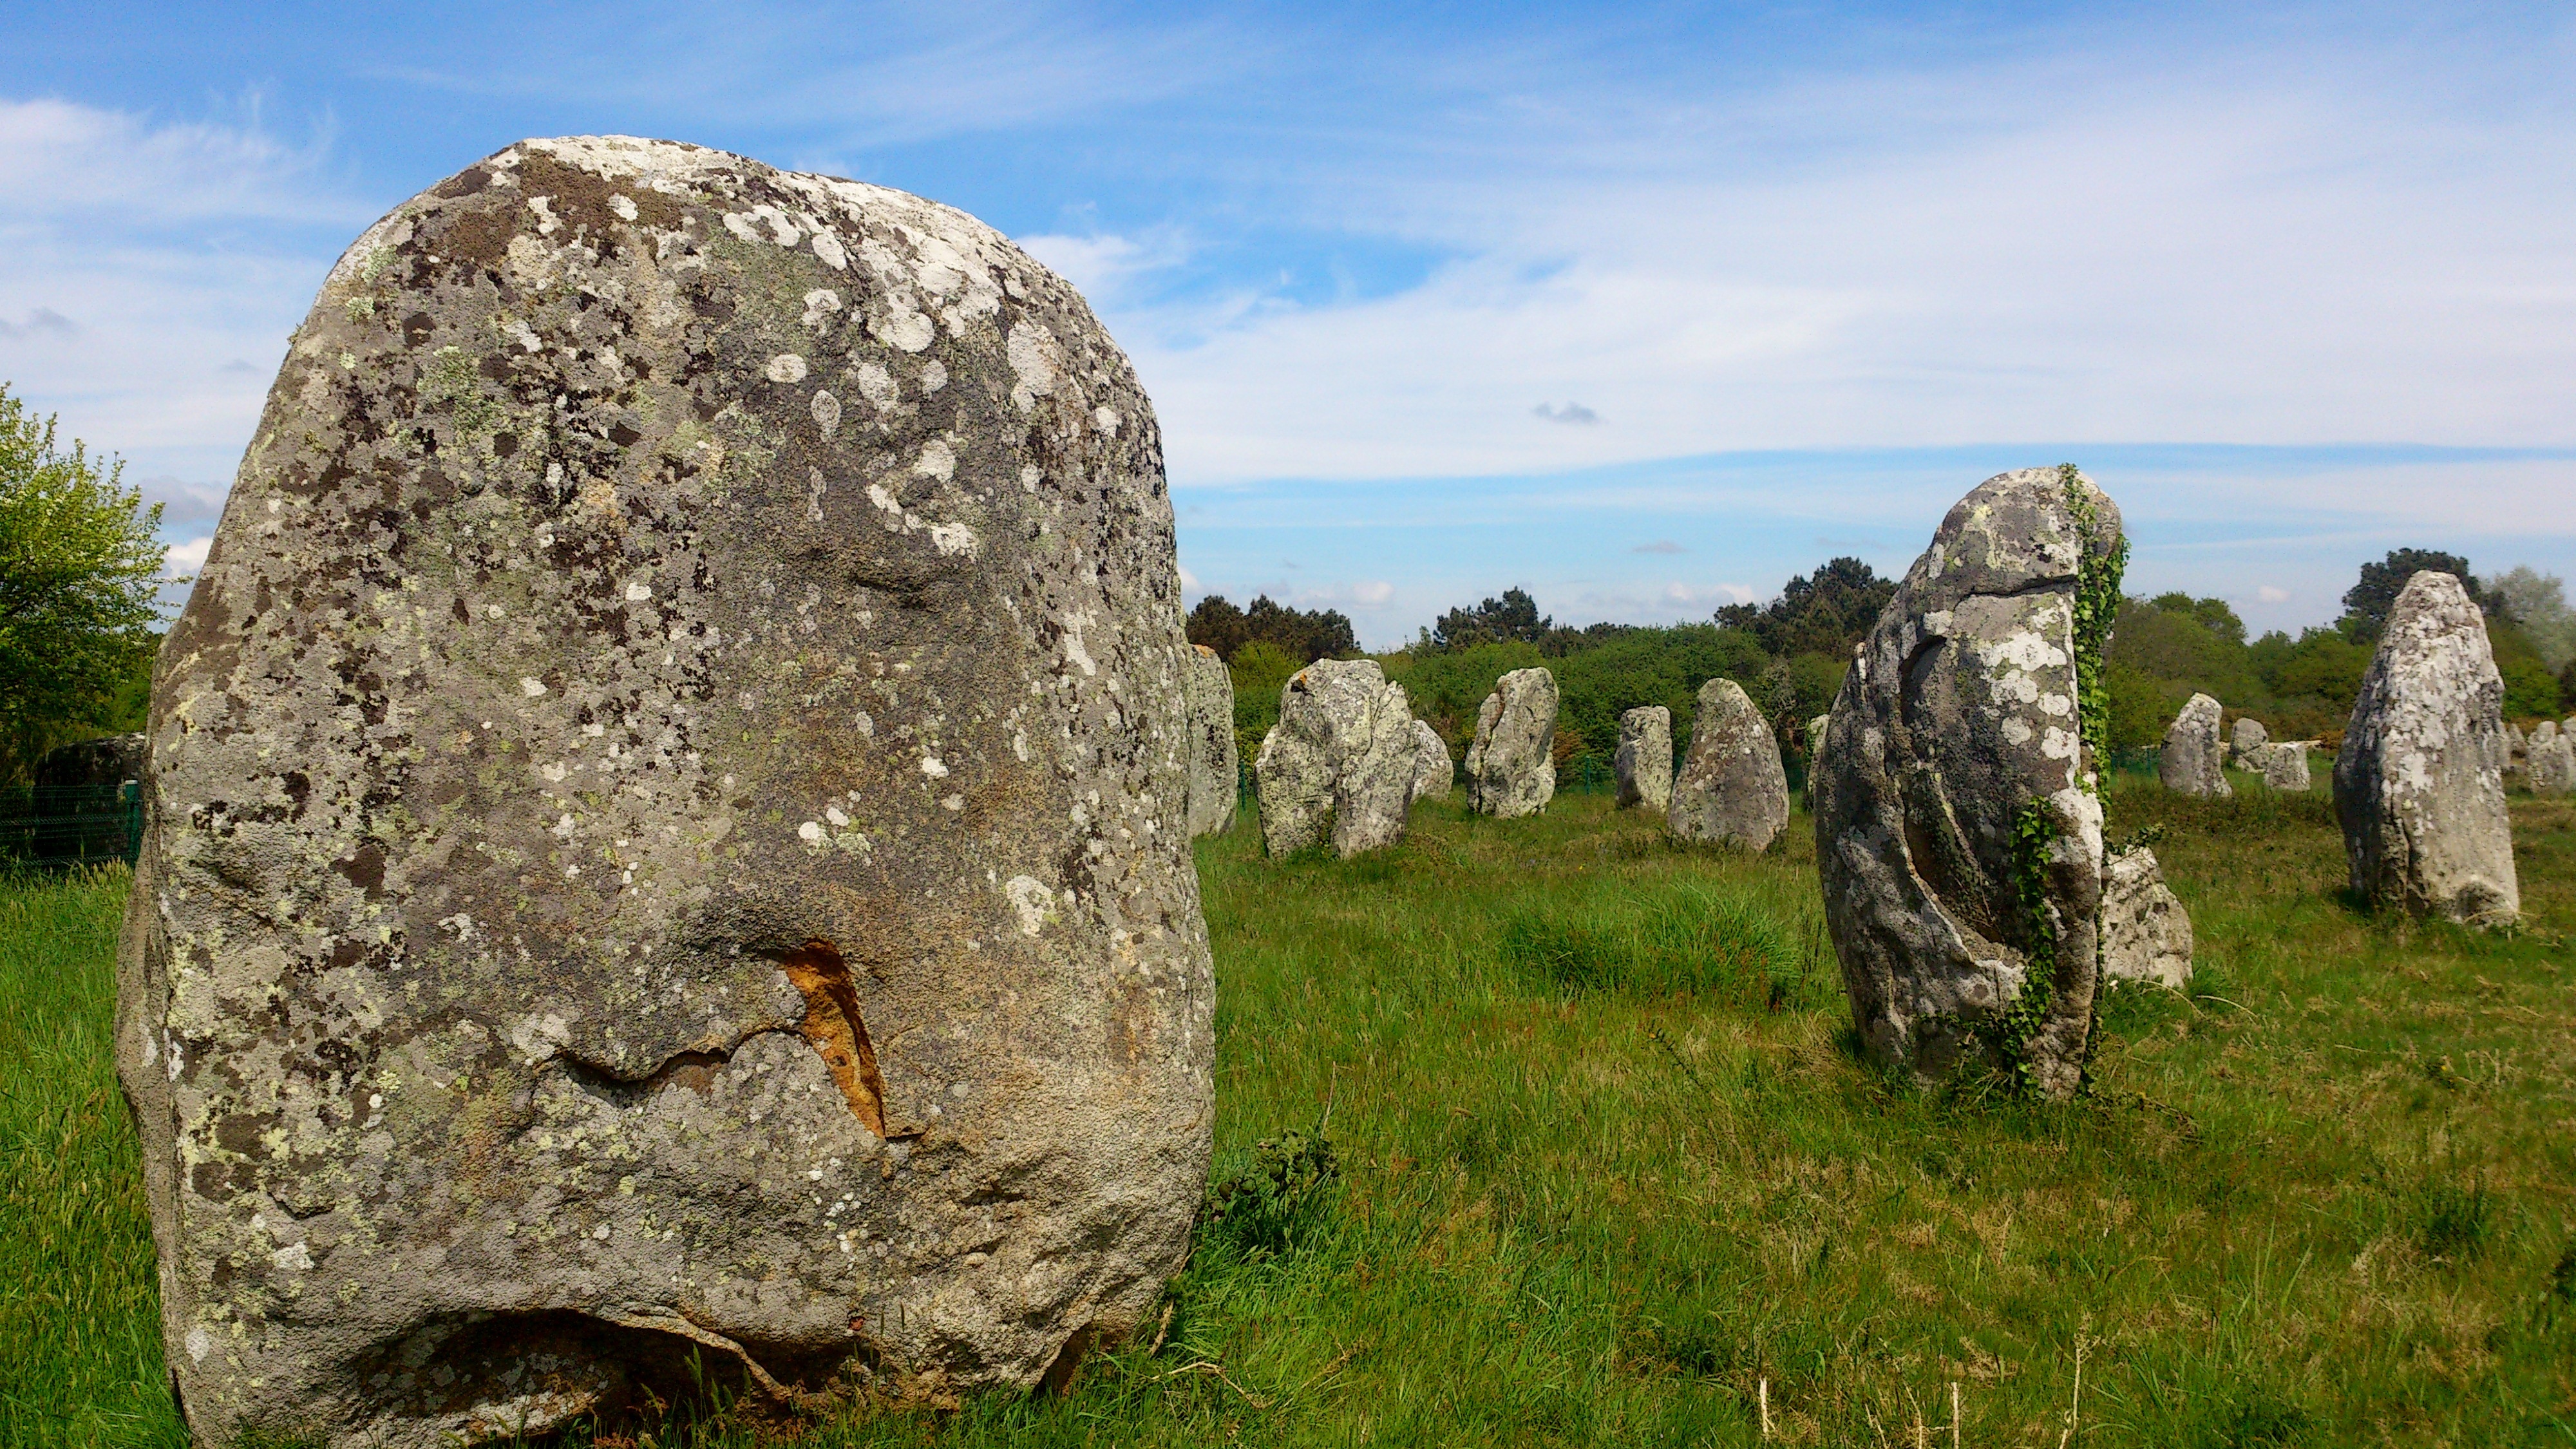
landscape, rock, structure, monument, formation, france, europe, ancient, landmark, sightseeing, historic, terrain, sculpture, geology, ruins, boulder, culture, dolmen, european, historical, ecosystem, prehistoric, monolith, brittany, bretagne, carnac, neolithic, archaeological site, alignment, megalith, megalithic, ancient history, carnac stones, menhir